Lié Louis Périn-Salbreux

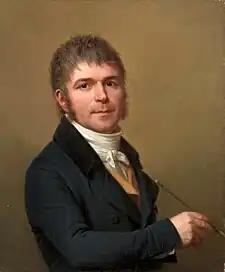
Self-portrait with Brush in Hand (1790s)

Lié Louis Périn-Salbreux (12 October 1753 – 20 December 1817) was a French portrait painter, pastelist and miniaturist.